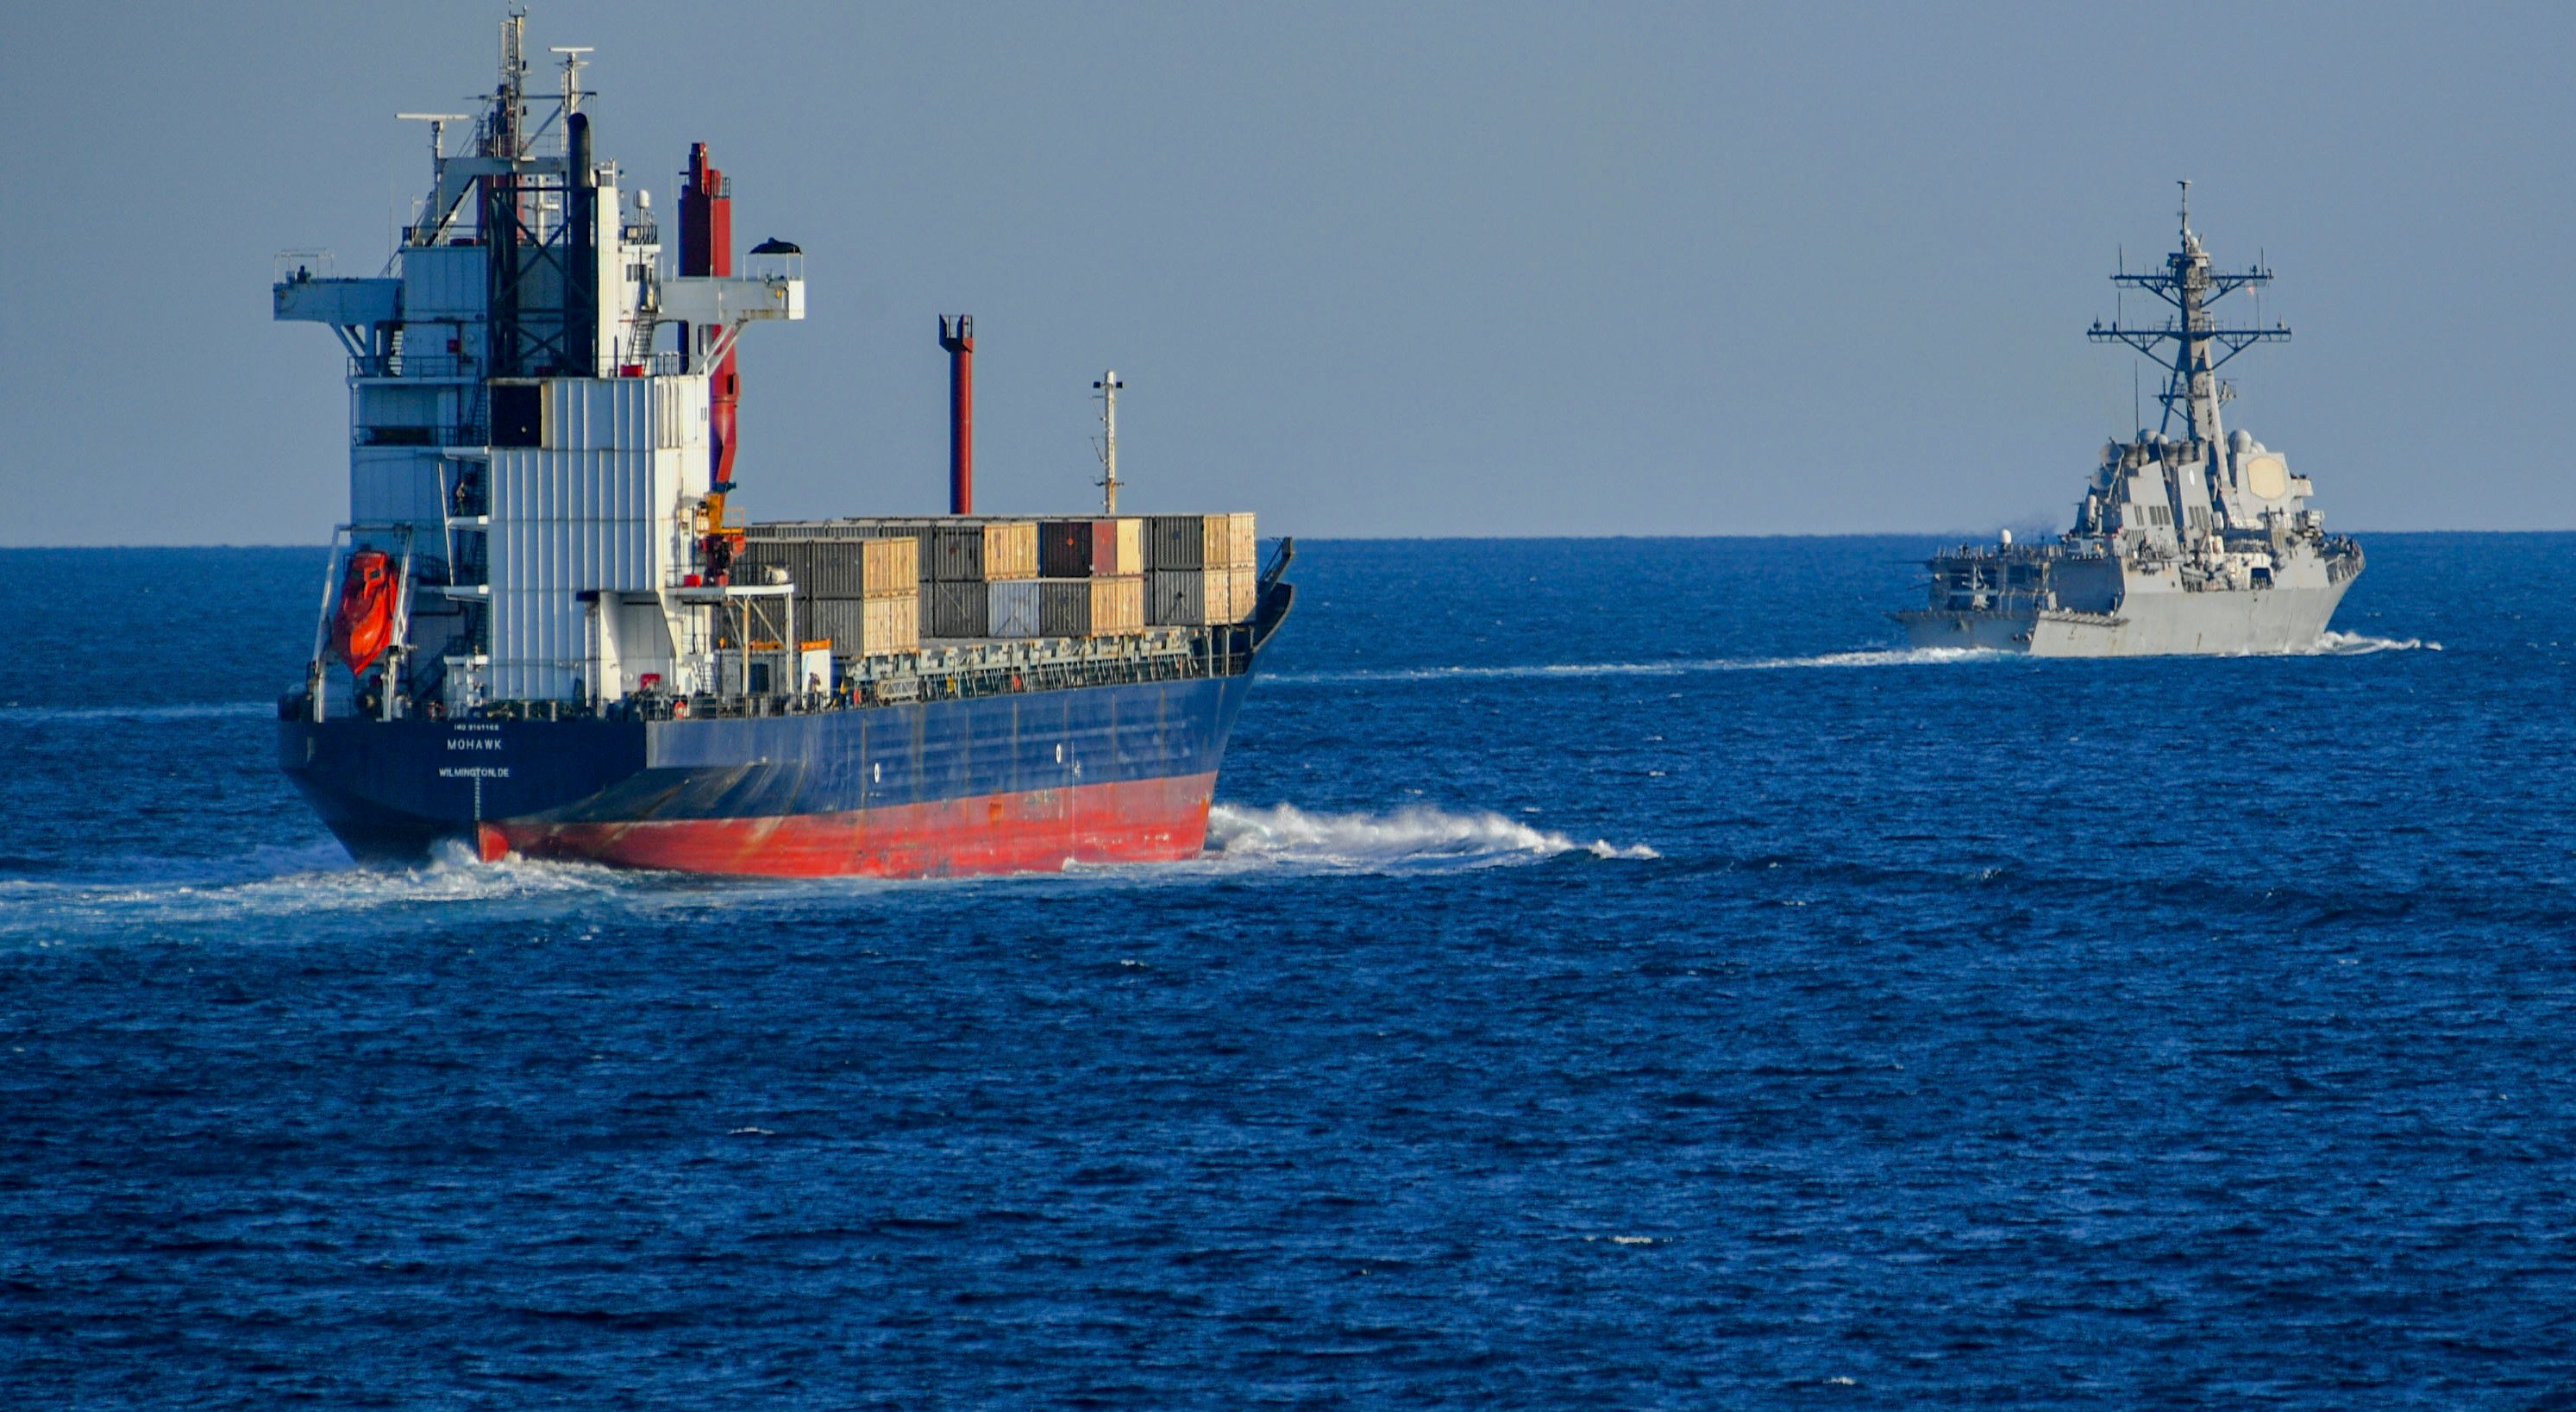
Vehicle type: Ships